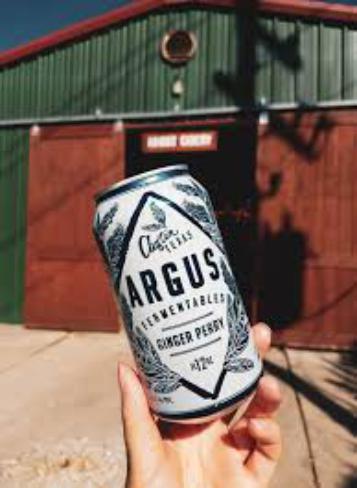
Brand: Argus Cider
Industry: Food